King of Jazz

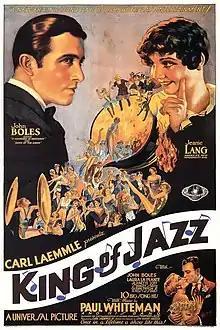
Theatrical release poster

King of Jazz is a 1930 American pre-Code color musical film starring Paul Whiteman and his orchestra. In the 1920s Whiteman signed and featured white jazz musicians including Joe Venuti and Eddie Lang (both are seen and heard in the film), Bix Beiderbecke (who had left before filming began), Frank Trumbauer, and others.